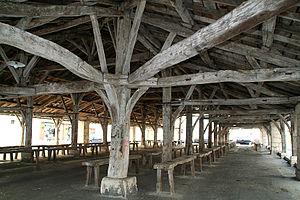
Halles de Cozes (Inscrit) This building is indexed in the Base Mérimée, a database of architectural heritage maintained by the French Ministry of Culture,